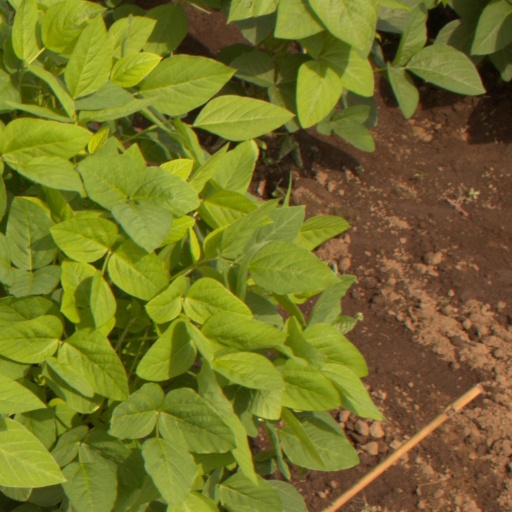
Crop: soybean